Scott Hammond (musician)

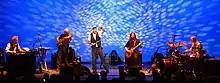
Scott Hammond playing live in USA with Ian Anderson 2010

In March 2011 Hammond toured with Jethro Tull in Ireland. This tour featured Martin Barre on guitar, David Goodier on bass, John O'Hara on keyboards and Ian Anderson on flute, guitar and vocals. From 2017 he is in a new line-up of Jethro Tull.